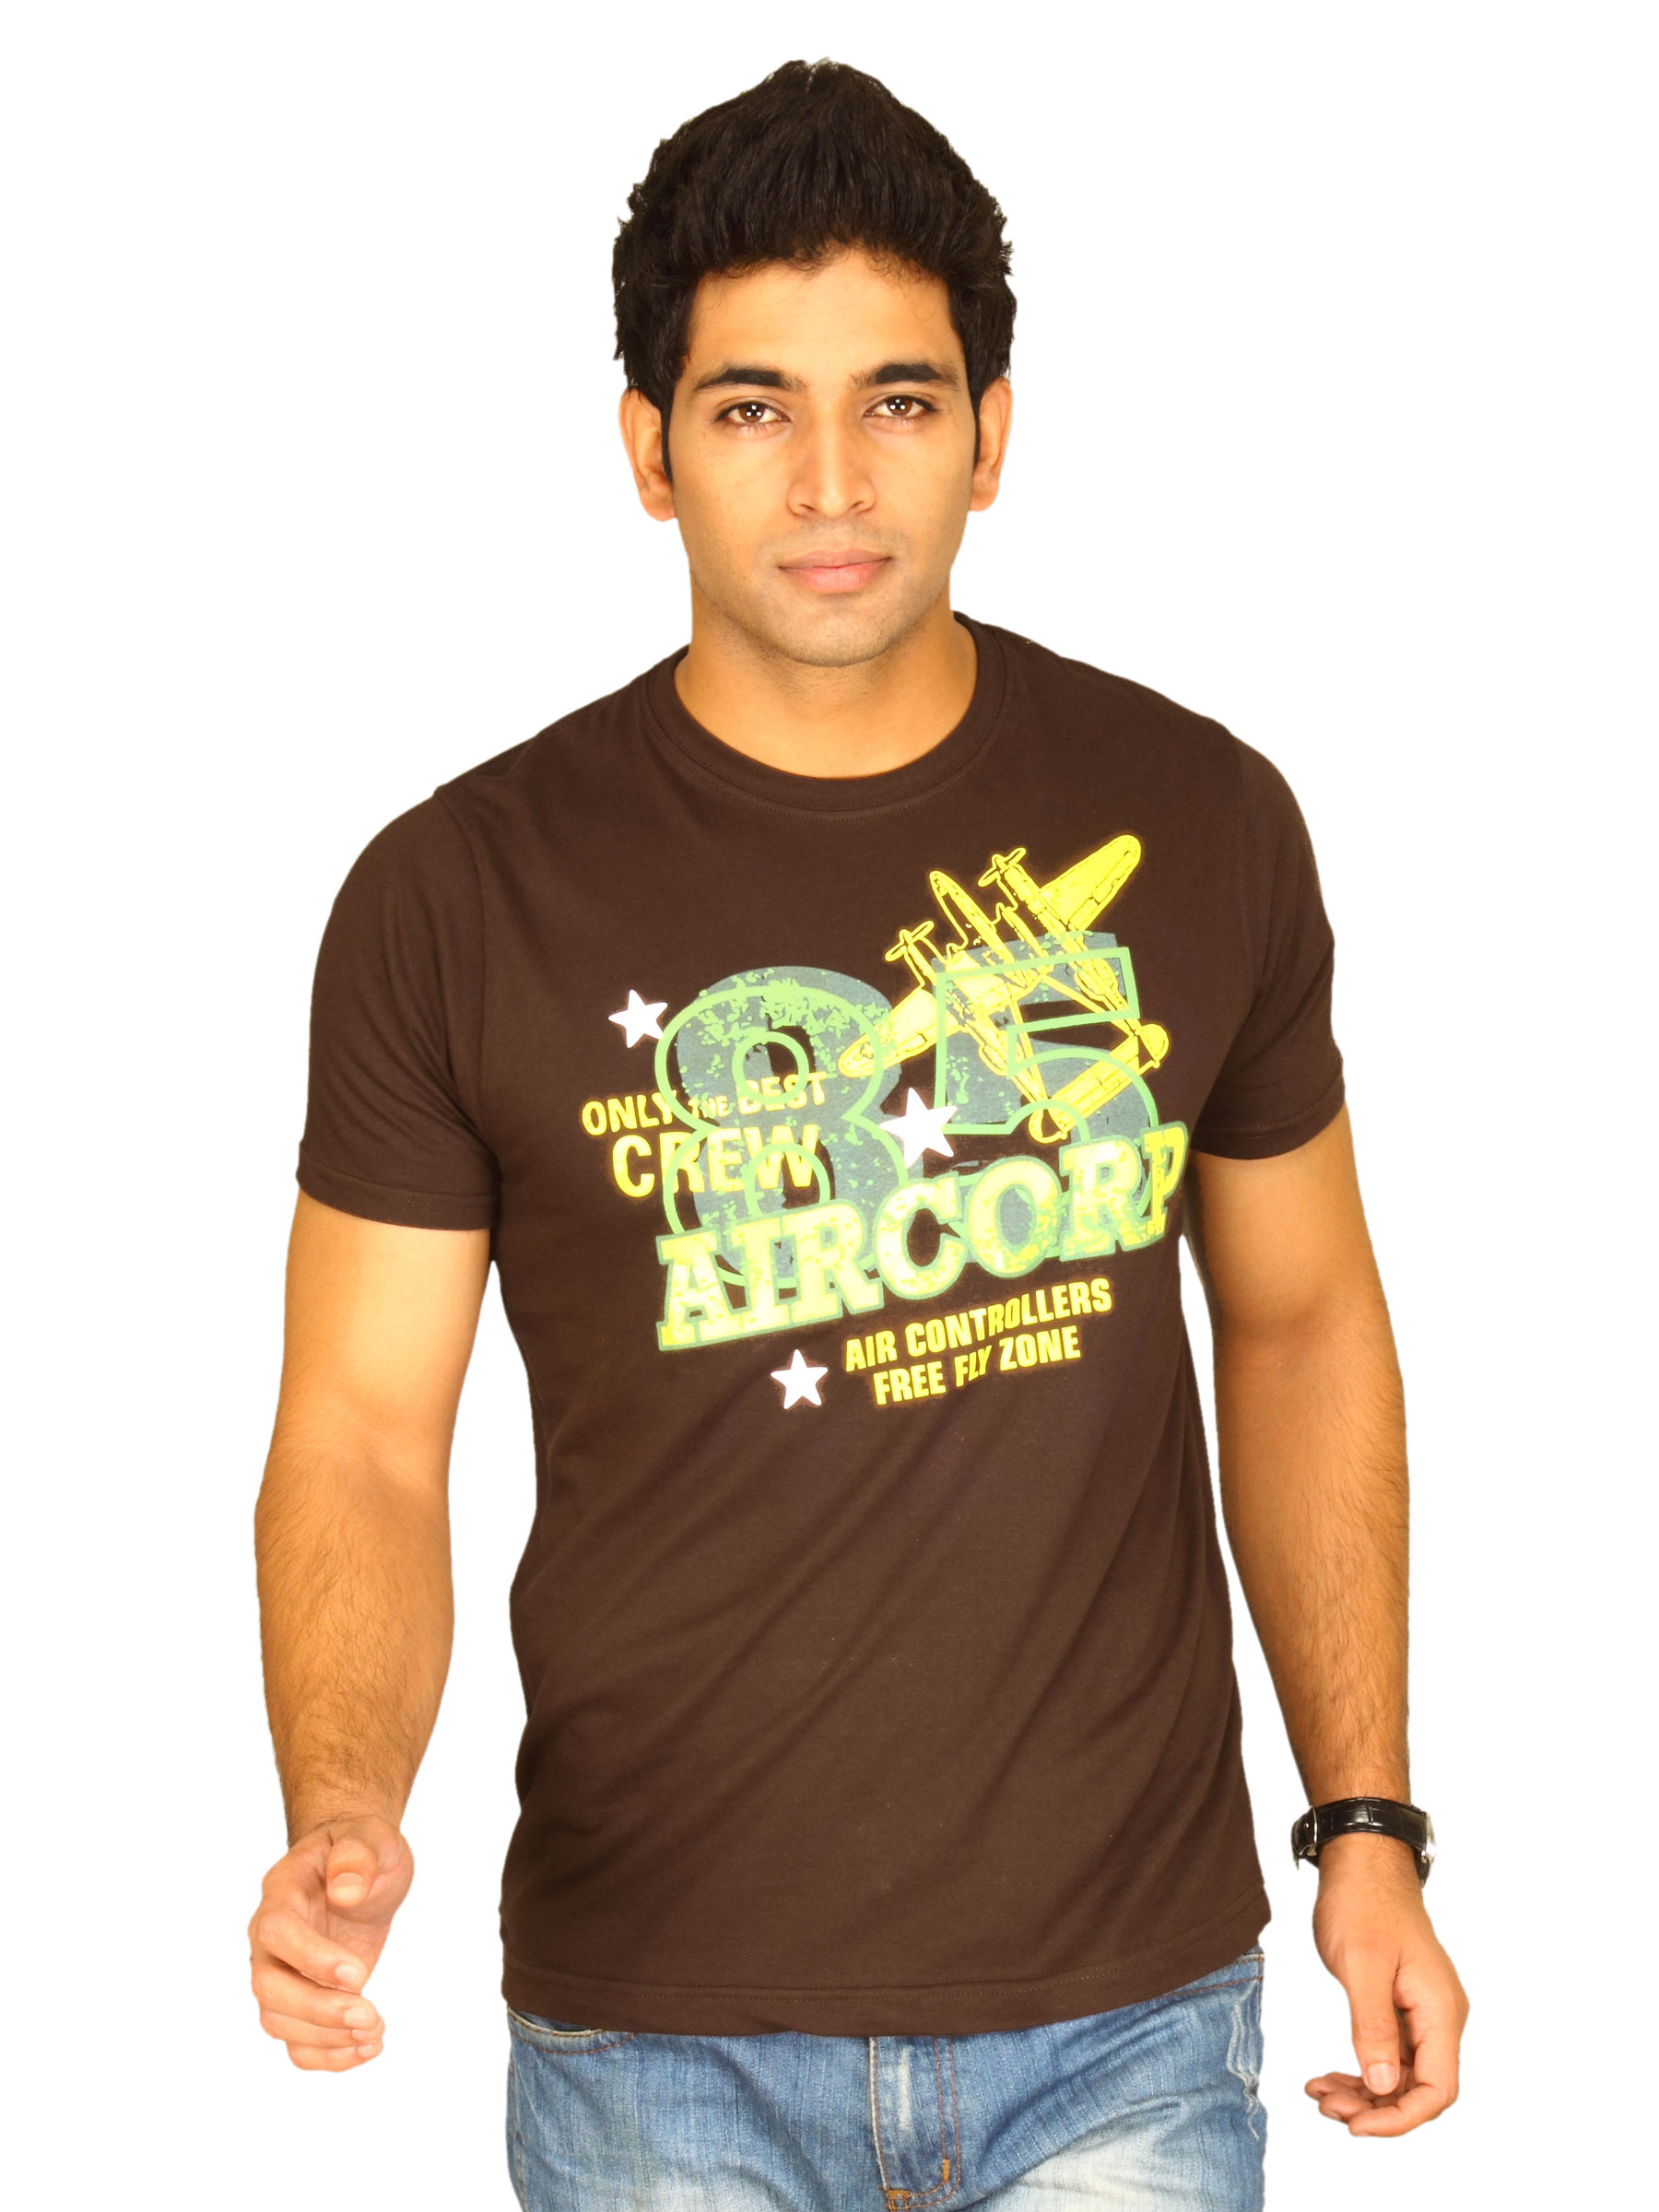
Probase Men's Aircorp Brown Tshirt
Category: Apparel / Topwear / Tshirts
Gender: Men
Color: Brown
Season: Summer 2011
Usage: Casual